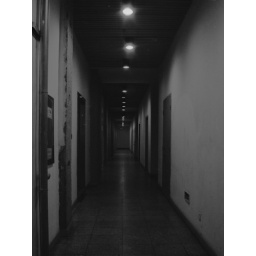
A corridor in my office building. Ilford Panf Plus 50.